MS Deutschland

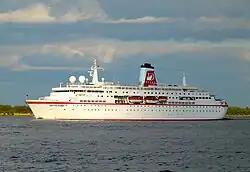
"Deutschland" on Elbe river in 2012 with Summer Olympics signage

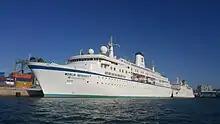
"World Odyssey"

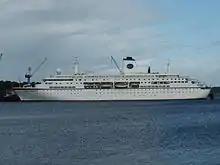
"World Odyssey"

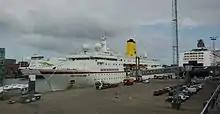
"Deutschland" sailing for Plantours Charter, Kiel, 9 June 2015. Painters can be seen applying the operator's logo to the funnel.

In 2000, Air France Flight 4590 crashed near Paris, killing all 100 passengers and 9 crew members on board. The New York City-bound Concorde charter flight had been carrying passengers for a sixteen-day cruise to Manta, Ecuador on board MS "Deutschland". Despite the accident, the cruise continued as planned and was later sailed to Sydney, Australia for the 2000 Summer Olympics for use as an entertainment ship.